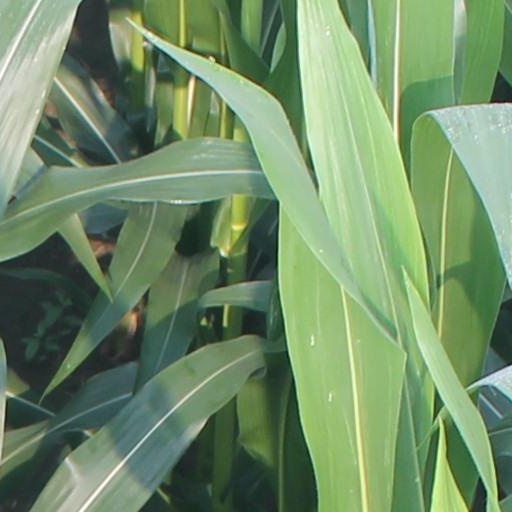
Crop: maize; corn